Acro Trip

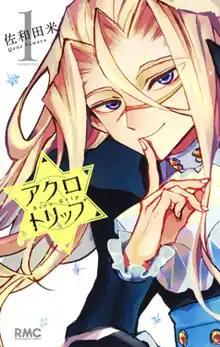
First volume cover

is a Japanese manga series written and illustrated by Yone Sawata. It was serialized in Shueisha's manga magazine "Ribon" from February 2017 to December 2022, with its chapters collected in five volumes. An anime television series adaptation produced by Voil aired from October to December 2024.